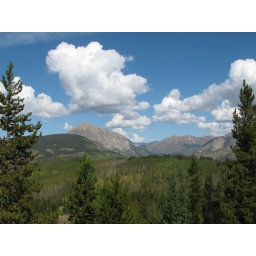
clouds over gothic mountain 5